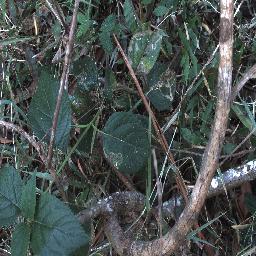
Label: lantana